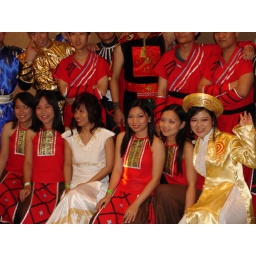
UHCL female performers 4 &amp;quot;dan nu&amp;quot; in red and My Chau in white..I'm in yellow